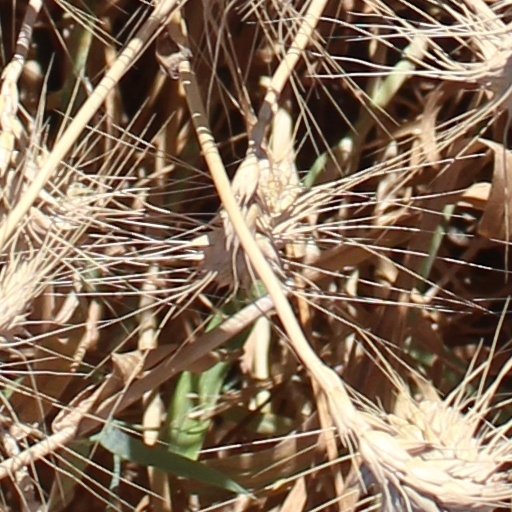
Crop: wheat